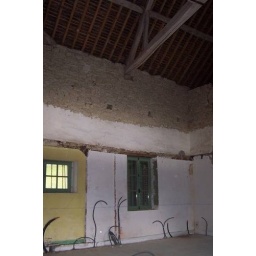
The yellow wall is the old bathroom; how far we have come in four years!